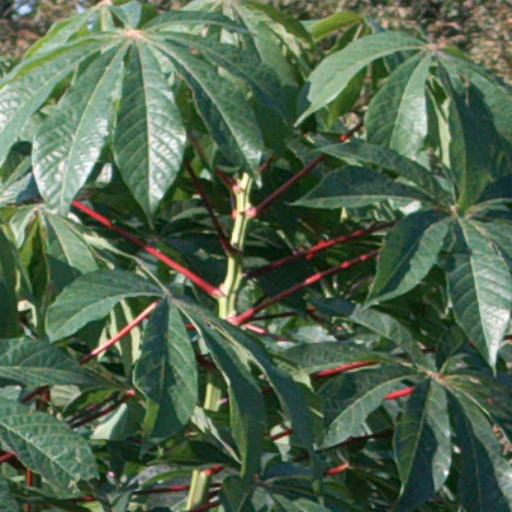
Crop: cassava